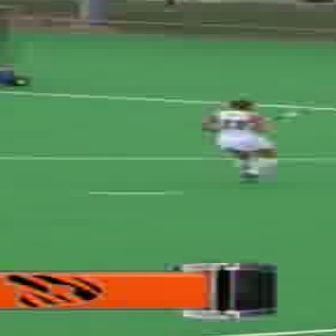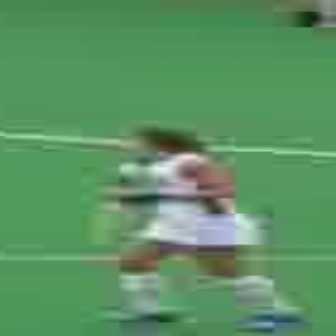
  Please identify the target specified by the bounding box [193,93,280,180] in the first image and locate it in the second image. Return the coordinates in [x_min,y_min,x_max,y_max] format.
Answer: [83,123,289,329]